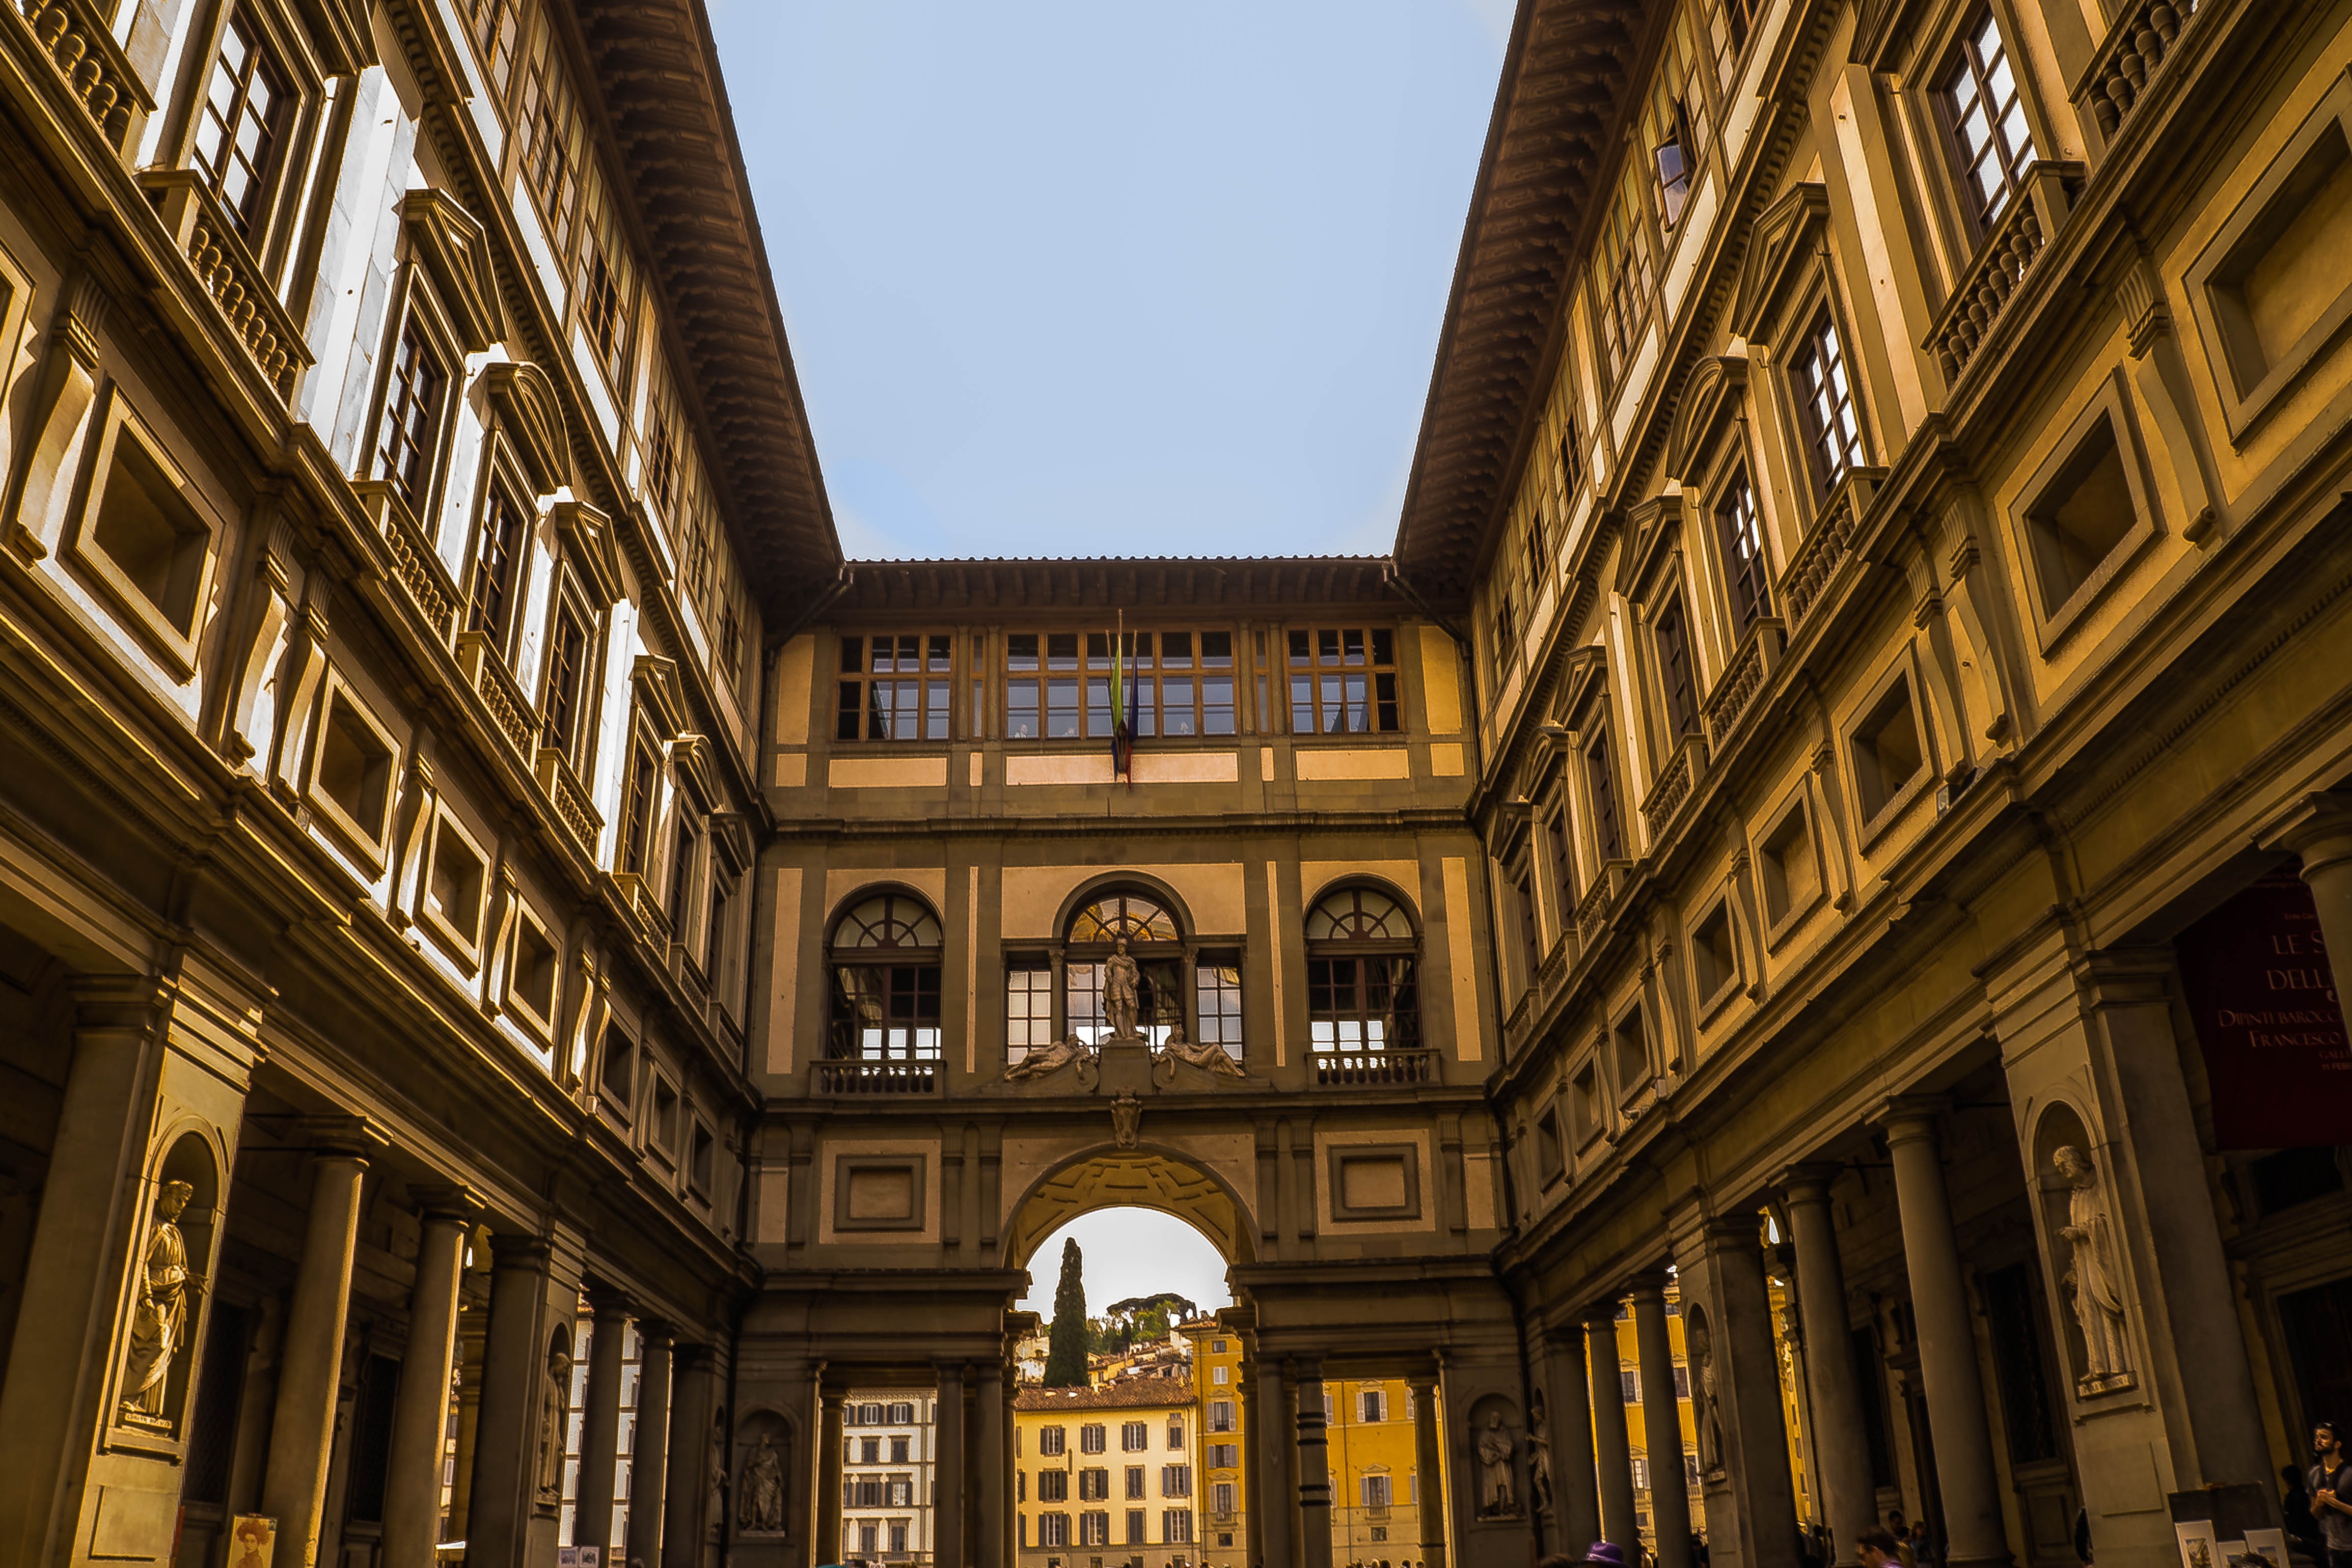
architecture, skyline, building, palace, urban, downtown, summer, plaza, square, landmark, italy, facade, buildings, estate, florence, urban area